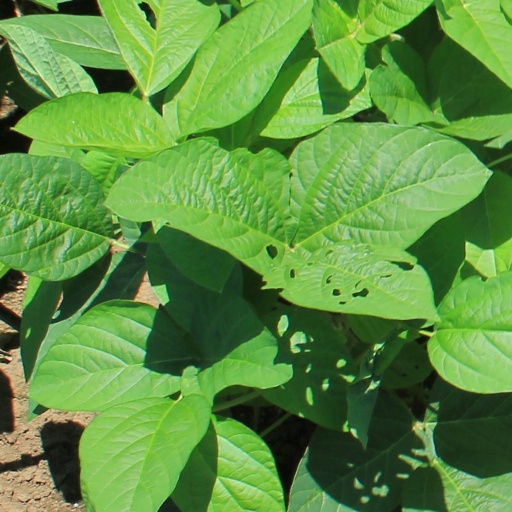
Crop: soybean